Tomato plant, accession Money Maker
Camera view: tilt-top (135 deg); turntable rotation: 210 degrees
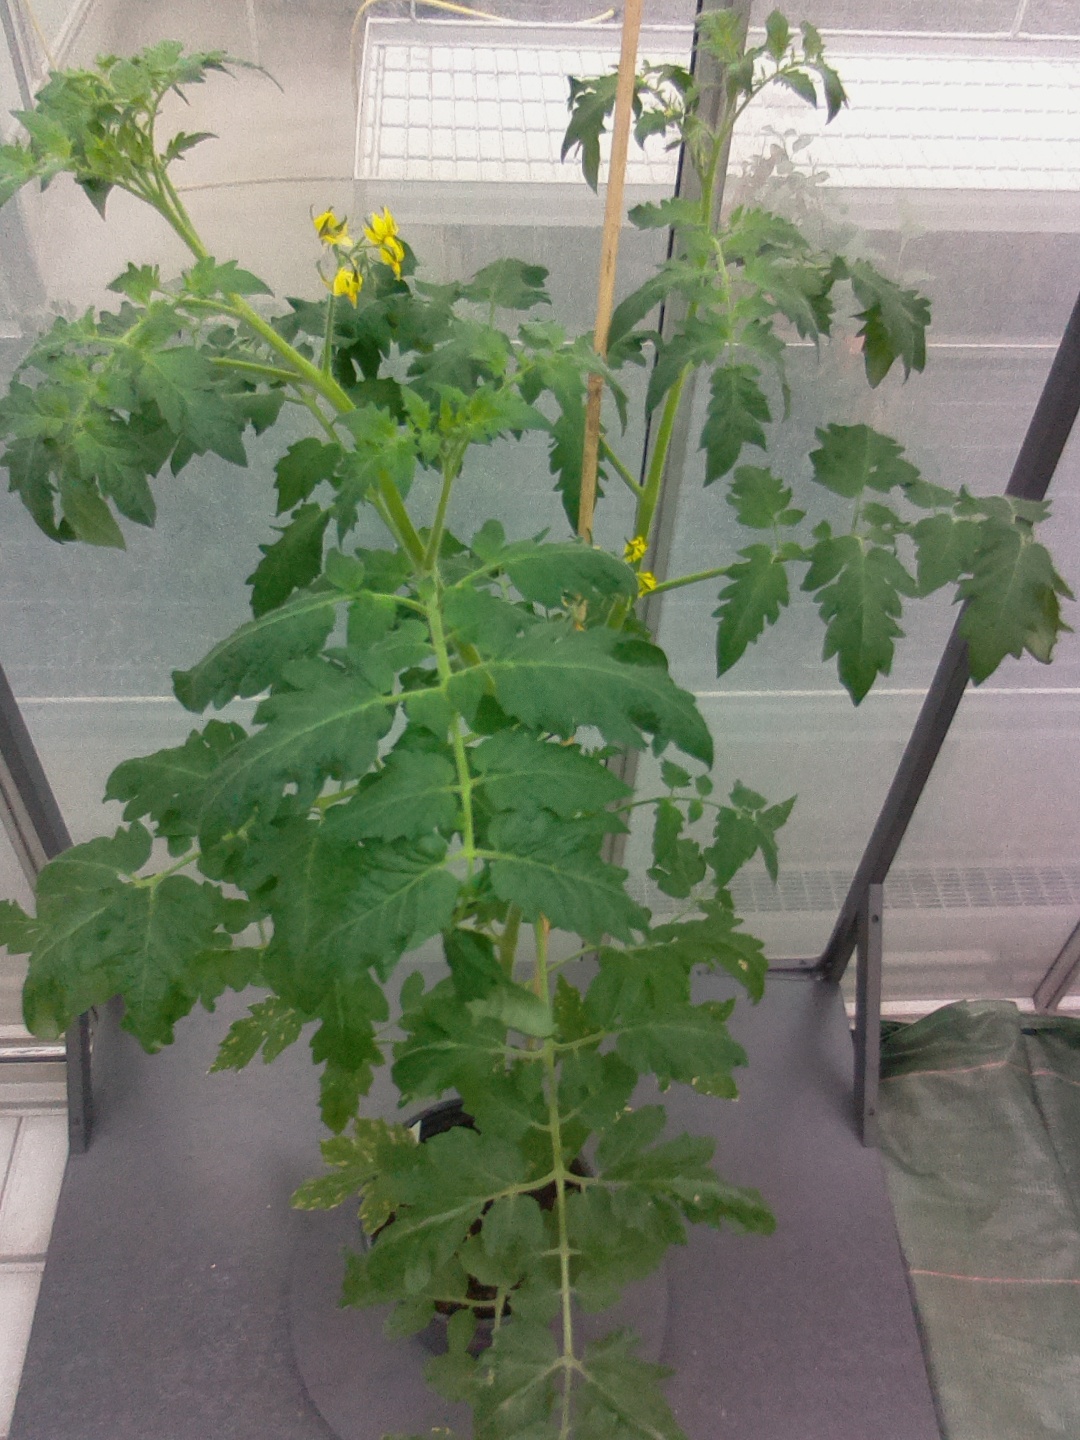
BBCH growth stage 66: Full flowering, 60%-70% of flowers open, more petals falling